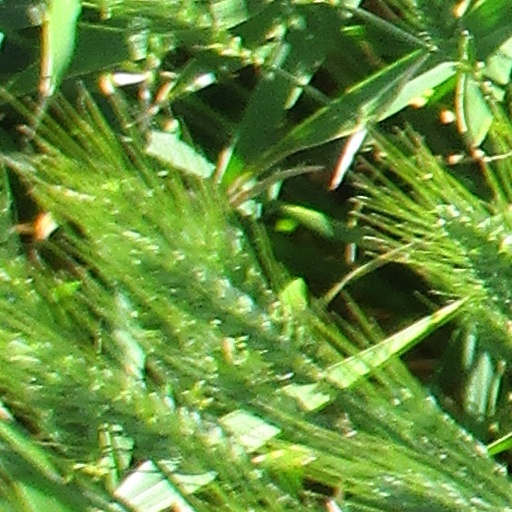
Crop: wheat